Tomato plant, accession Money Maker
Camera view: bottom (45 deg); turntable rotation: 120 degrees
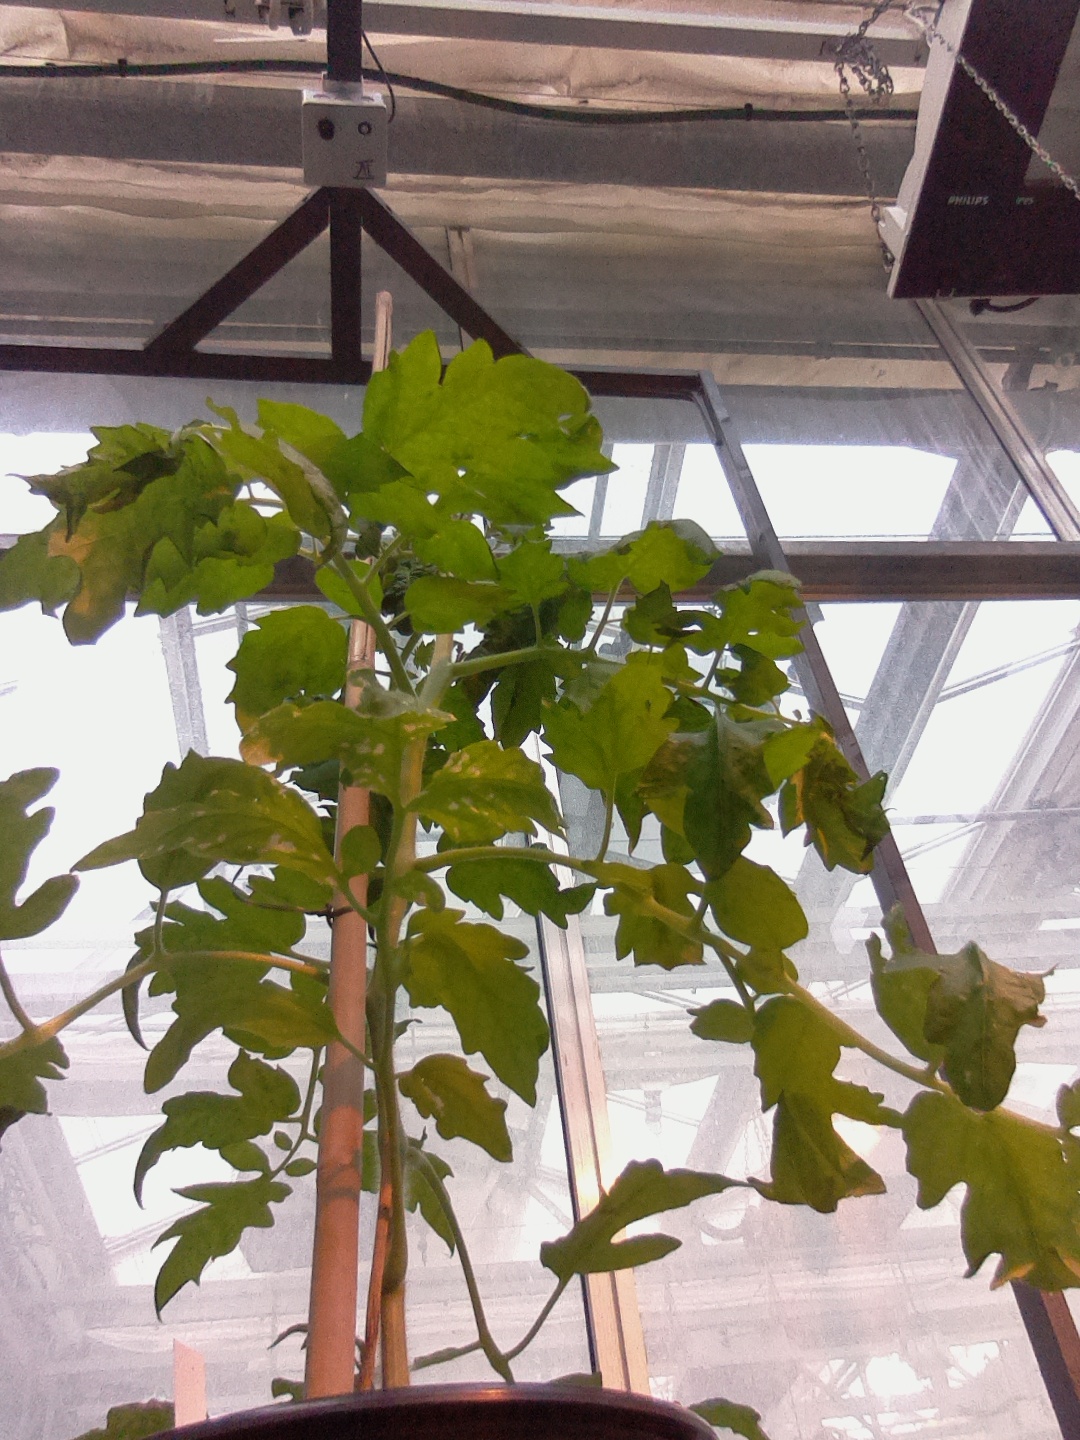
BBCH growth stage 53: 3 inflorescences visible